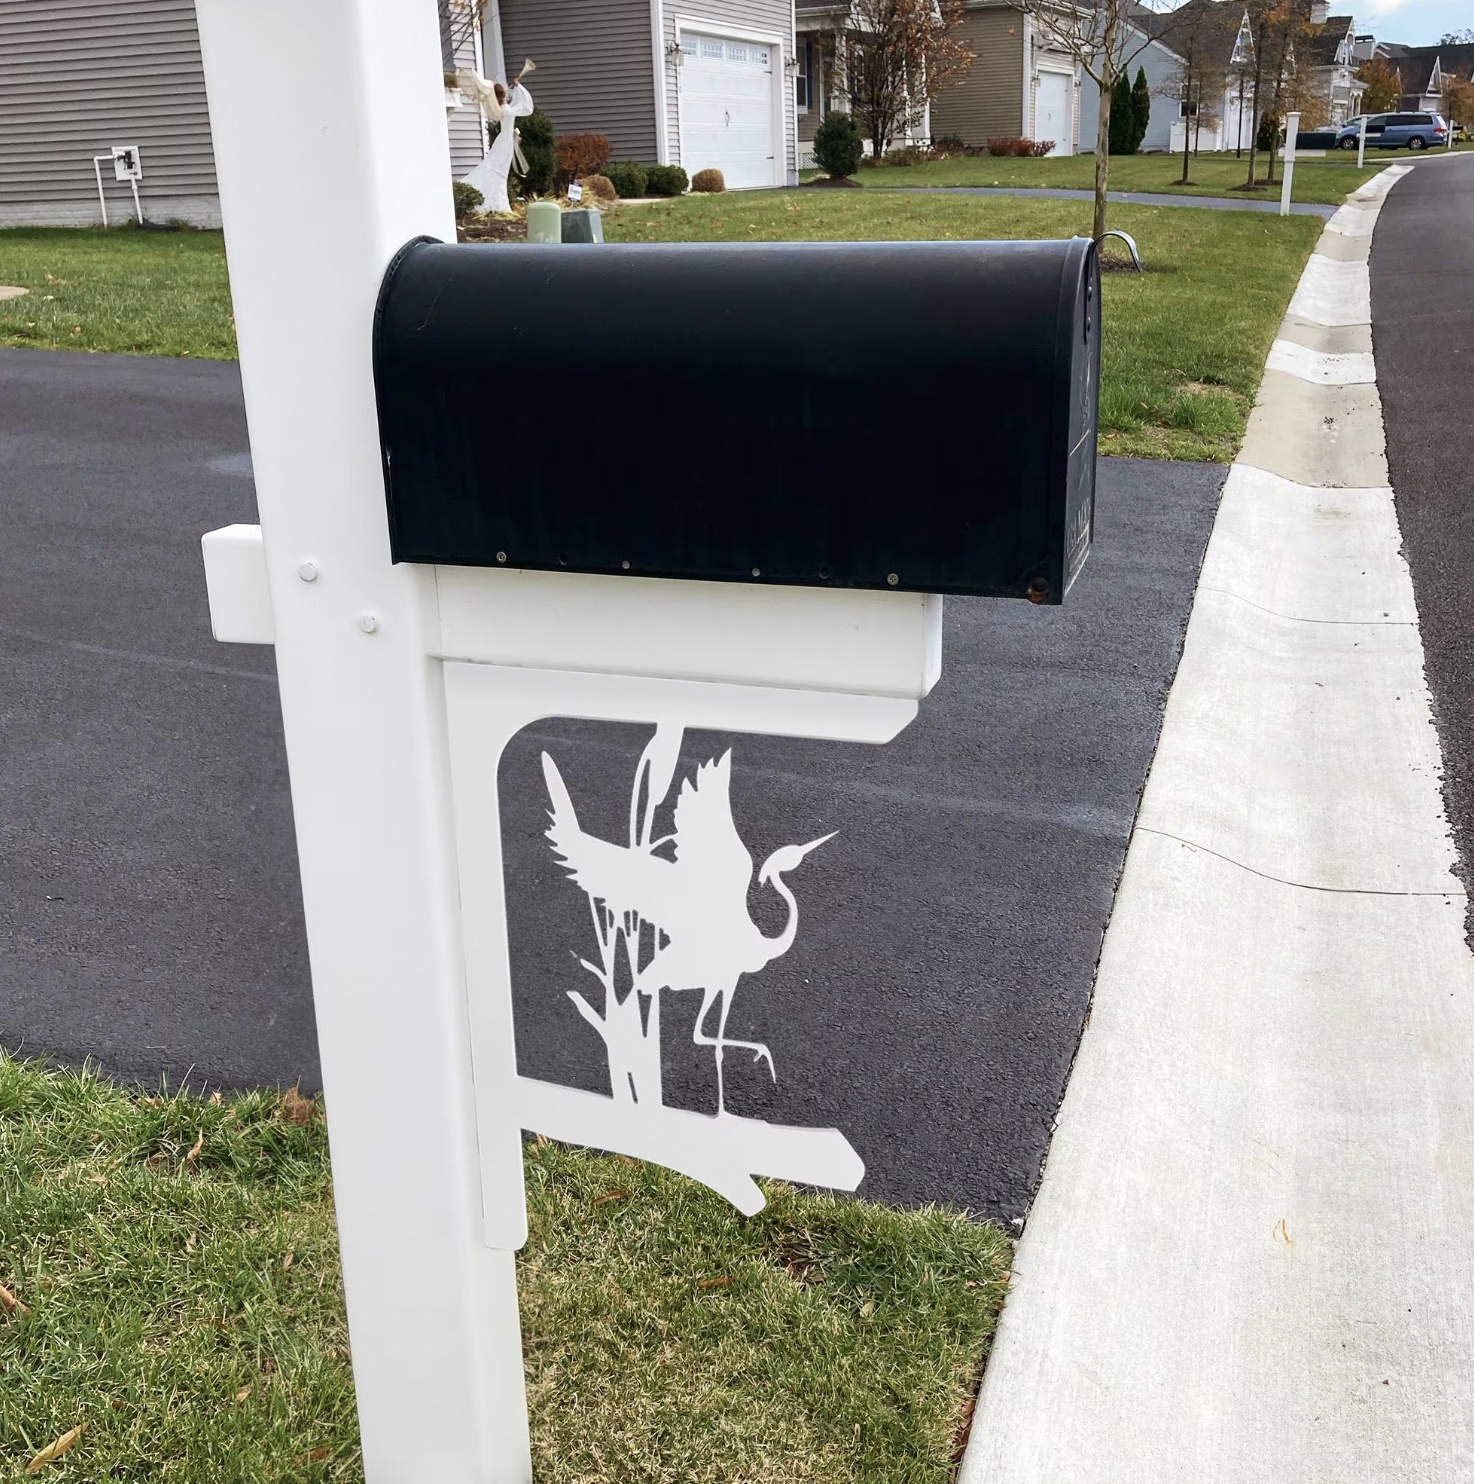
Egret Heron Mailbox Bracket
Add a touch of elegance to your outdoor space with this Egret Heron Mailbox Bracket , made from high-quality PVC. Designed for durability, this bracket is weatherproof and built to withstand the elements. Perfect for coastal or nature-themed homes, the detailed egret design adds charm to any mailbox.
Brand: THE PVC CRAFTSMAN
Category: Home & Garden > Decor > Mailbox Accessories > Mailbox Enclosures